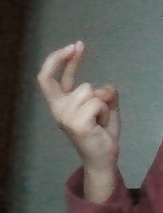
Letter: zay